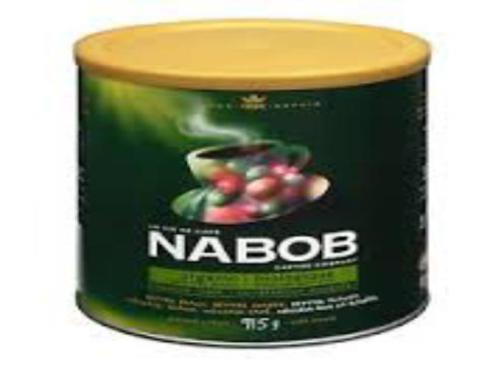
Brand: nabob
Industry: Food